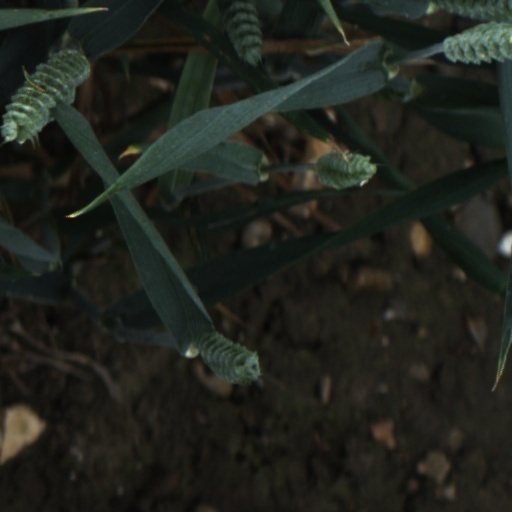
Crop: wheat